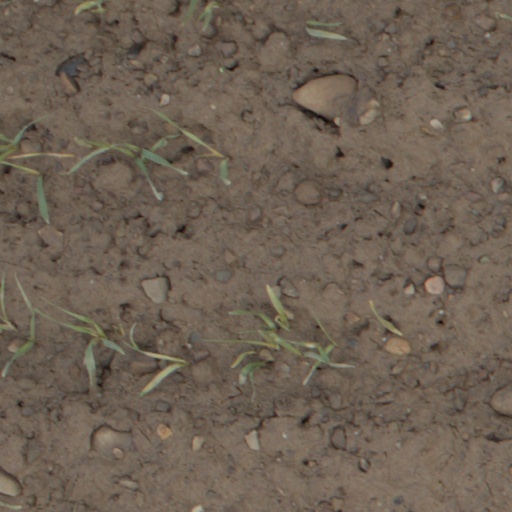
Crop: wheat